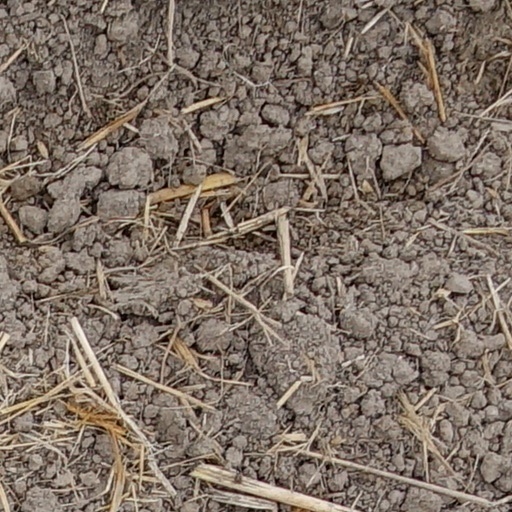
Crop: wheat